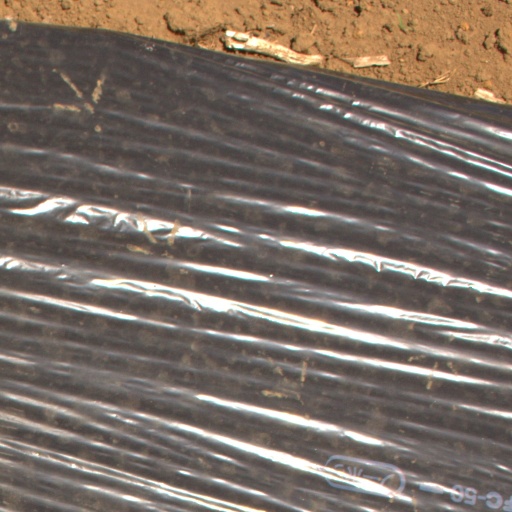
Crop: Jerusalem artichoke